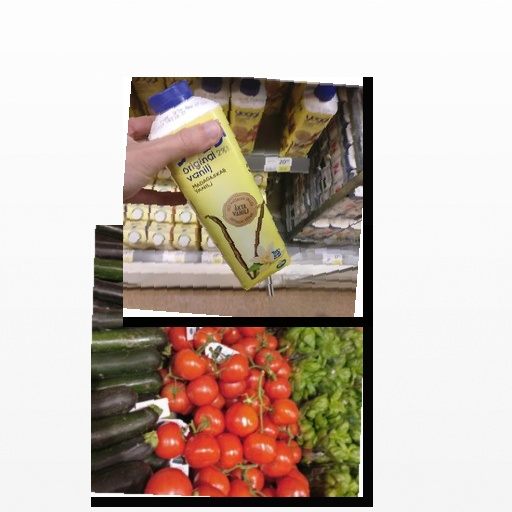
Food items: yoghurt, tomato